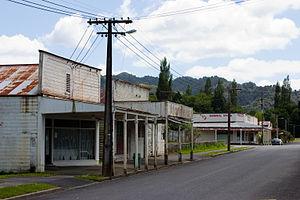
La ville d ' Ohura est une petite localité située dans l’ouest de l’Île du Nord de Nouvelle-Zélande.